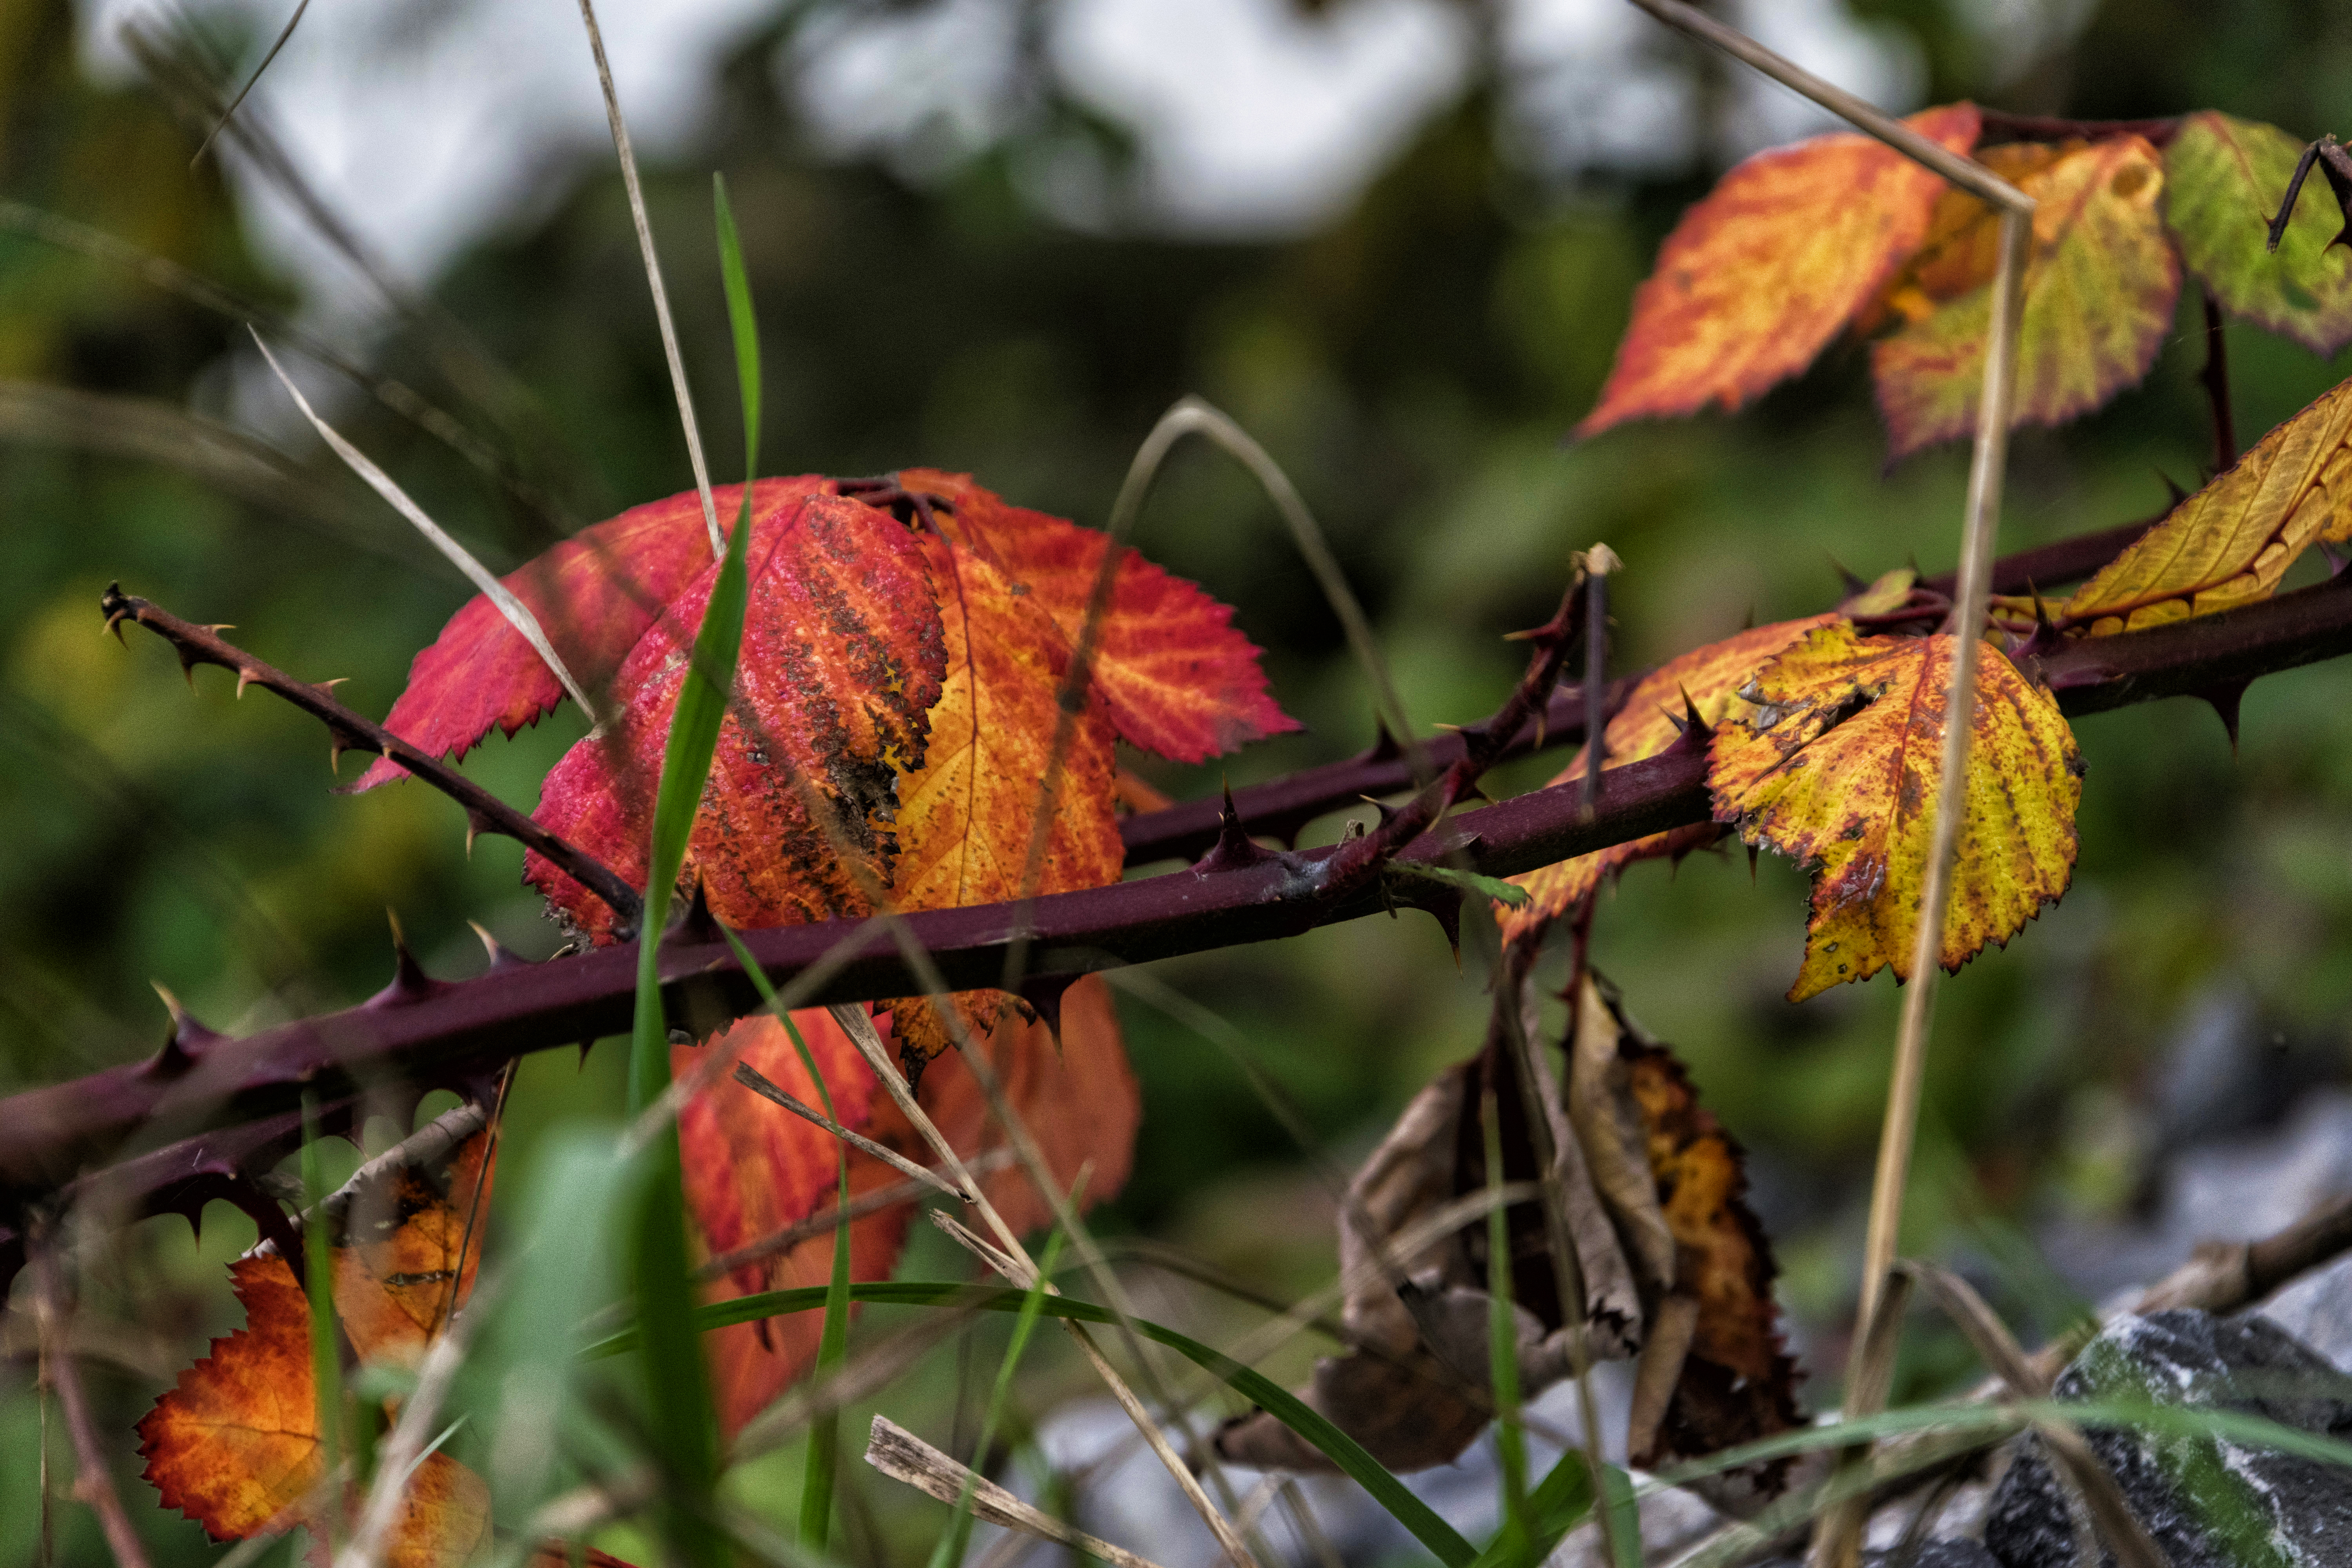
tree, nature, outdoor, branch, plant, photography, leaf, flower, wild, autumn, botany, nikon, flora, season, fauna, wildflower, close up, nederland, netherlands, zuidholland, colors, shrub, outdoorphotography, kleuren, leave, paulvandevelde, pdvandevelde, padagudaloma, natuurfotografie, dordrecht, biesbosch, nederlandinfotos, blad, hollandse, macro photography, wilde, rubus, braam, flowering plant, plant stem, land plant